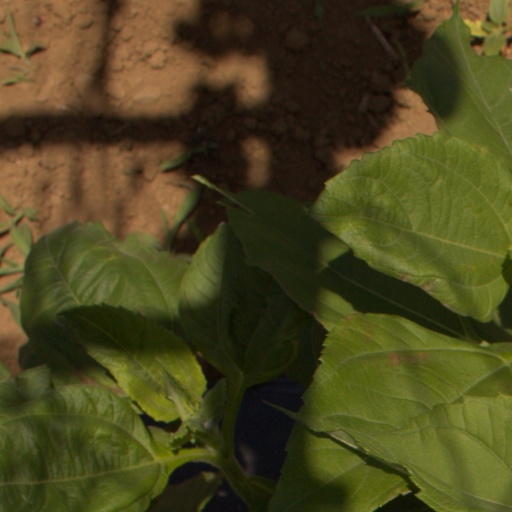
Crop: Jerusalem artichoke